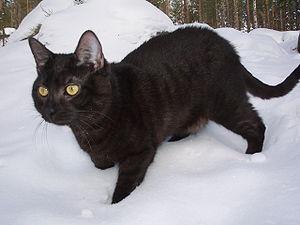
Le noir est un champ chromatique regroupant les teintes les plus obscures. Les objets noirs n'émettent ou ne reflètent qu'une part négligeable du spectre de la lumière visible. Le noir s'oppose ainsi à toutes les couleurs, mais surtout au blanc, la plus claire de toutes les couleurs. Certains auteurs, qui prennent le mot « couleur » dans un sens restreint, estiment que le noir n'est pas une couleur.